Sha'arei Hesed

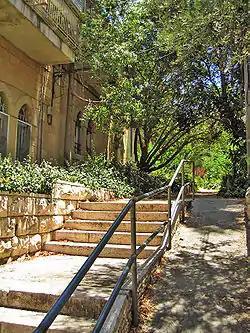
An alleyway in Sha'arei Hesed

Sha'arei Hesed (also Sha'arei Chessed) (lit. "Gates of Loving-kindness") is a neighborhood in central Jerusalem, bordering Rehavia, Nahlaot and Kiryat Wolfson.